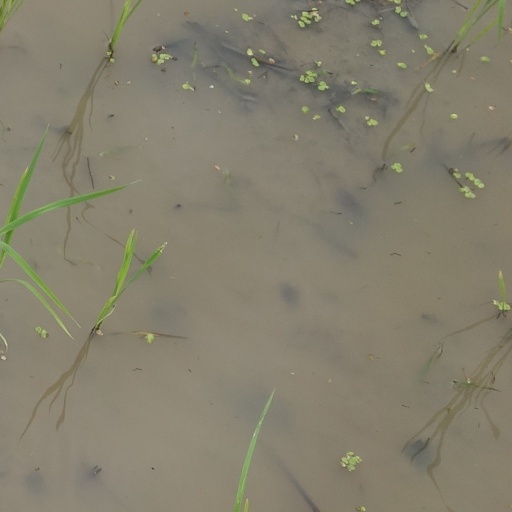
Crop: rice